Banana box

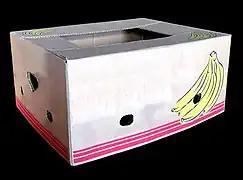
A banana box with the lid mounted

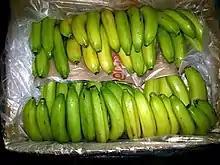
Bananas placed in a banana box for transport

A banana box is a type of corrugated box for transportation of bananas. It often consists of a separate lower part and a telescoping lid. Carrying handles and vent holes allow banana respiration and permit access to processing gasses such as ethylene oxide for ripening. The hole in the bottom is usually covered with a thin sheet of paperboard or corrugated board so that the bananas do not fall out, and a layer of plastic is usually placed between the bananas and the box.